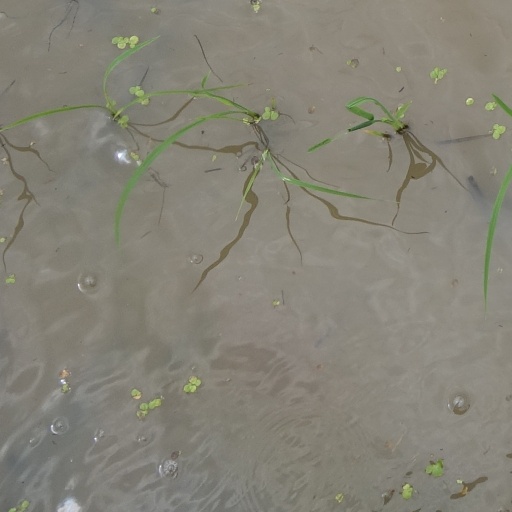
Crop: rice